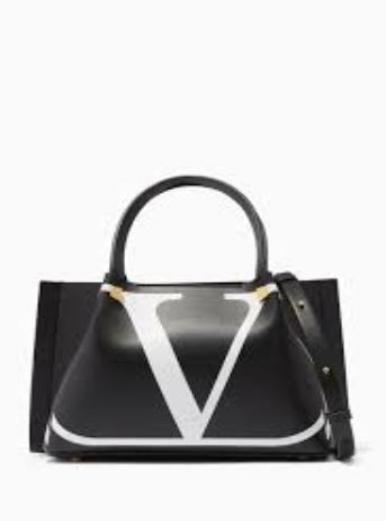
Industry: Clothes